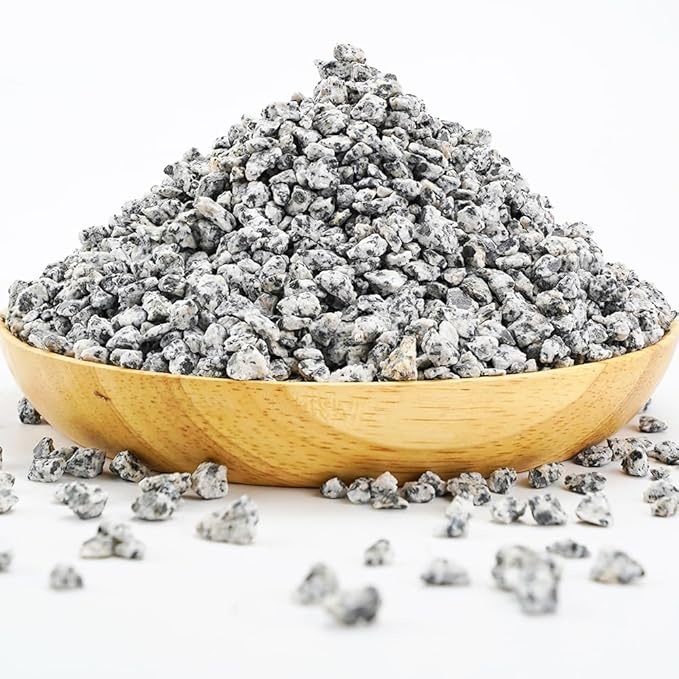
TOYPOPOR 6lb Maifanitum Stones for Succulent Cactus Bonsai Decorative Rocks-Indoor Plants Soil Covers,Horticultural Gravel, Potting Pebbles for Fairy Gardening, Top Dressing, Terrarium
About This 100% Natural Stones: Maifan stone is a natural silicate mineral, containing many trace elements, which can balance the pH value of the soil and help plants grow better. Well Drainage: This Maifanitum Stones are super well in water drainage, best for drought-tolerant succulents and cactus, help your plants grow beautiful colors, and also effectively prevent root rot and overwatering. Great Size: 6lb Maifanitum are sifted and sieved for a perfect particle size( Approx 3mm-6mm) that is ready for direct potting use. Usually, it is used as succulent and cactus soil additive or top dressing in the art of bonsai. DIY Material:They are good for a terrarium, fairy gardening, and other DIY projects. It is best for succulent professionals and hobbyists alike to enhance all sorts of succulent plants, including echeveria, crassula, lithops, jade, aloe, haworthia, crassula, etc. About Us: Provides quality products and efficient after-sales service.If you're not satisfied with our products,please contact us, we will provide you with a solution as soon as possible. Overview Material : Stone Brand : TOYPOPOR Color : Maifanitum Stones Shape : Irregular Item Diameter : 6 Millimeters
Brand: TOYPOPOR
Category: Home & Garden > Lawn & Garden > Gardening > Sands & Soils